List of châteaux in Limousin

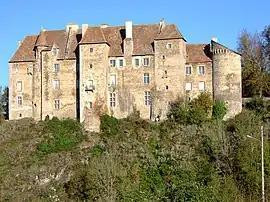
Château de Boussac

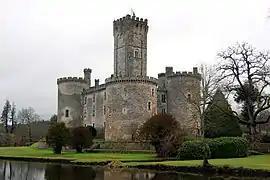
Château de Montbrun

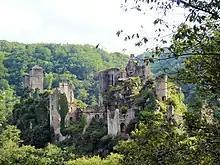
Tours de Merle

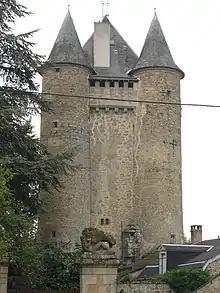
Le château de Jouillat

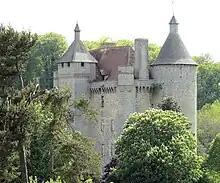
Château de Villemonteix

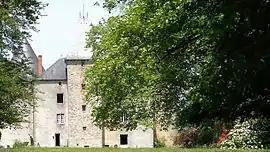
Château de Brie 87150, Champagnac-la-Rivière

Château de Vauguenige, Saint Pardoux